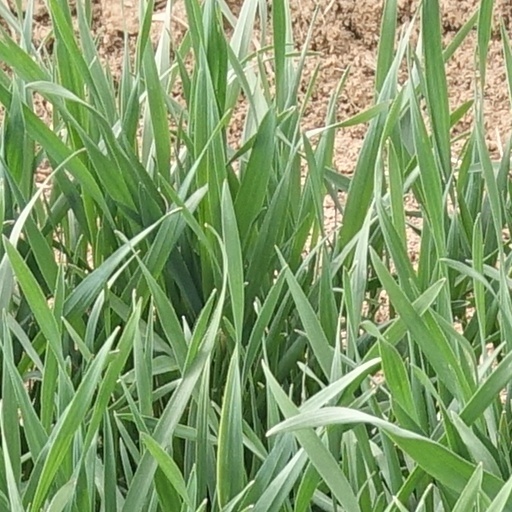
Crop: wheat